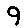
Label: 9